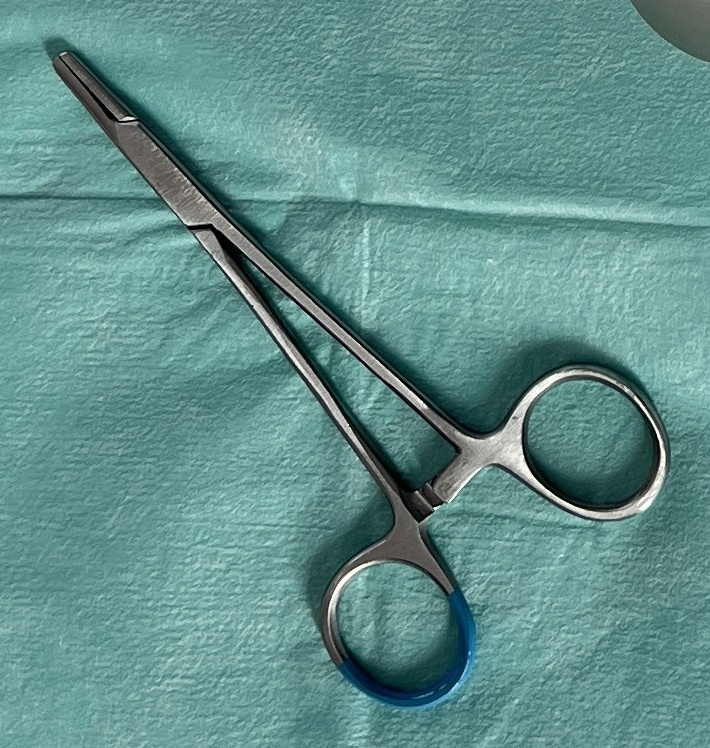
Hinged instrument state: closed